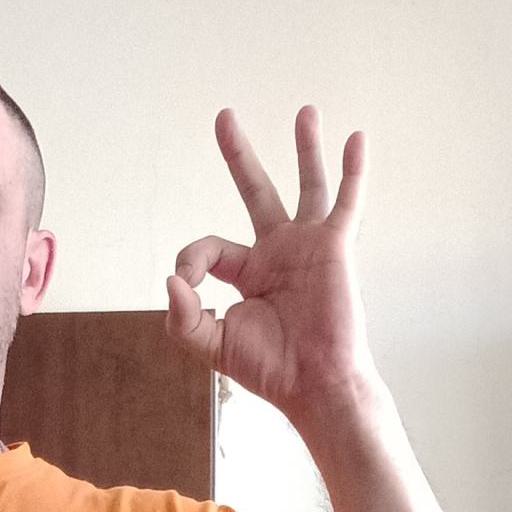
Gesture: ok